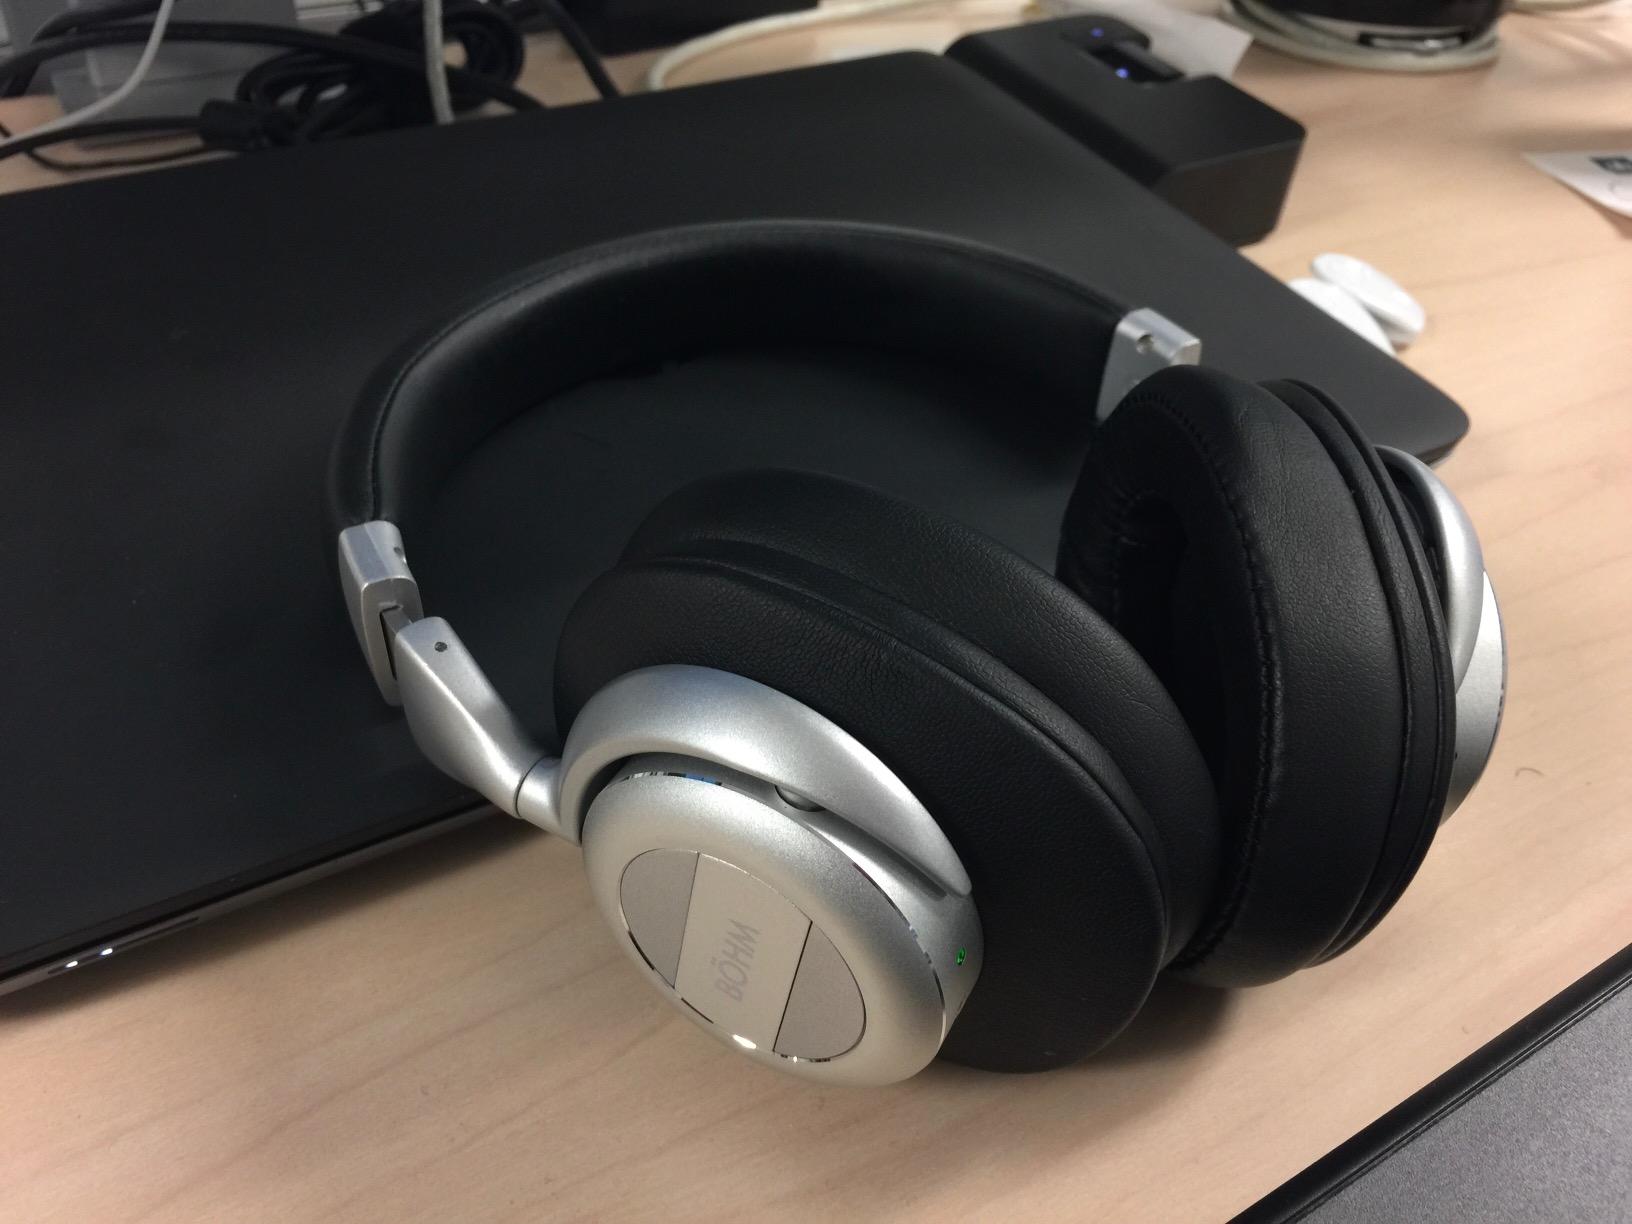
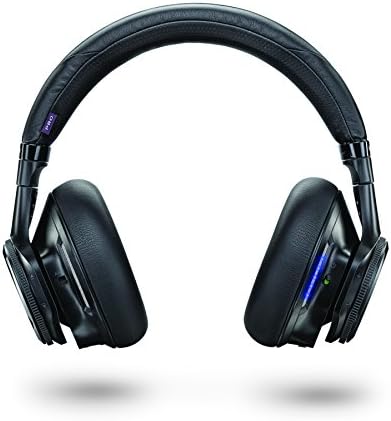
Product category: headphones
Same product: no